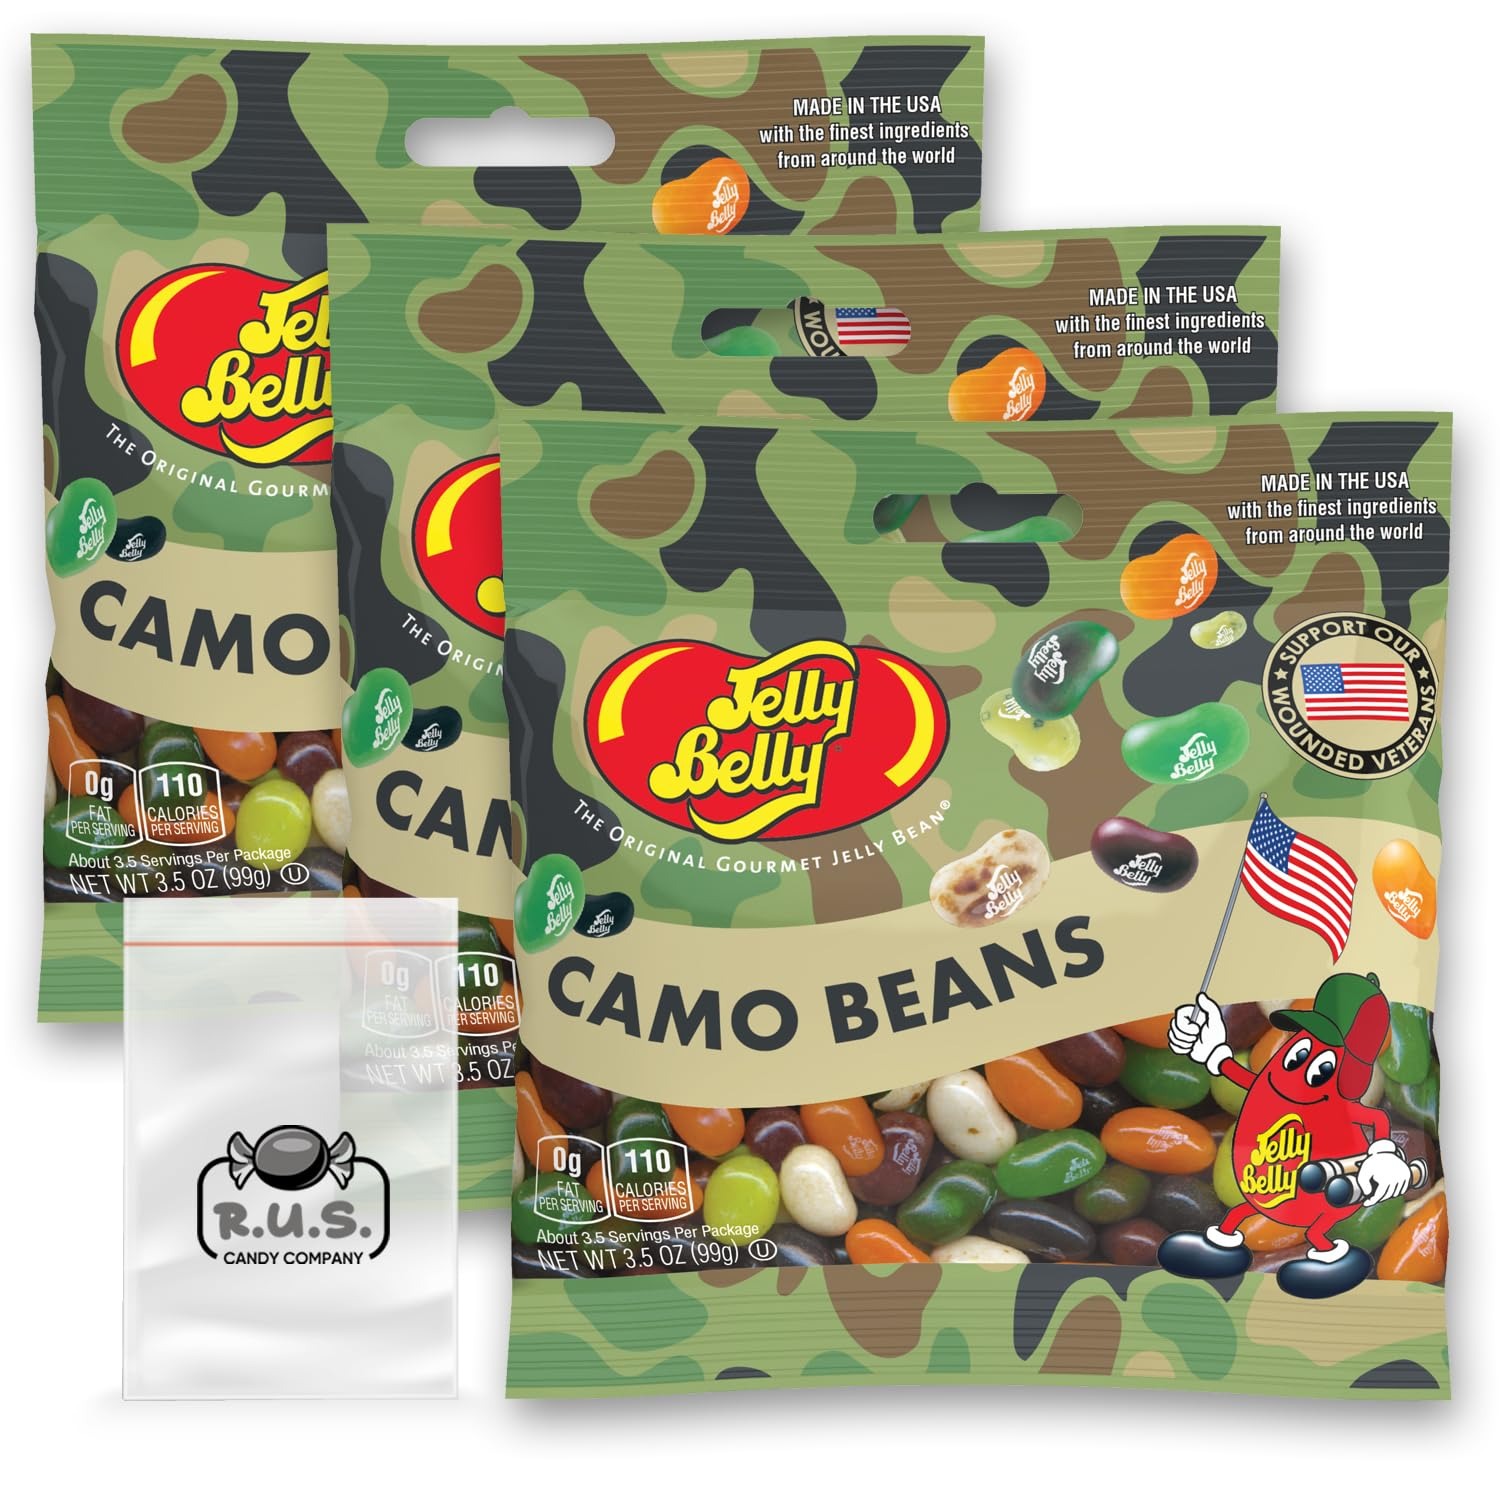
Item Name: Jelly Belly Camo Mix Jelly Beans- 3 Pack - 3.5 oz each- Gourmet jelly beans, Jelly bean unique assorted candy mix for outdoor enthusiast and flavorful fun bags- comes with 1 R.U.S. Candy Company pocket size travel bag (Camo Mix)
Bullet Point 1: 3 PACKS OF FUN DELIGHTS: Includes three 3.5 oz packs of Jelly Belly Camo Jelly Beans, offering you a one-of-a-kind assortment of colors and flavors that reflect the spirit of the great outdoors.
Bullet Point 2: ASSORTED CANDY MIX: Savor the flavorful blend of colors and flavors, including Wild Blackberry, Cherry, and Green Apple. These jelly beans are a delicious twist on classic flavors.
Bullet Point 3: IDEAL FOR OUTDOOR FUN: These convenient packs are perfect for hiking, camping, and outdoor adventures. The compact and unique design makes them a great companion for on-the-go snacking.
Bullet Point 4: HIGH-QUALITY INGREDIENTS: Jelly Belly is renowned for its quality and mouthwatering taste. Our jelly beans are carefully crafted to ensure a delightful and authentic flavor experience. Made in the USA with globally sourced ingredients.
Bullet Point 5: GLUTEN-FREE AND NUT-FREE: Our jelly beans are suitable for various dietary preferences, as they are gluten-free and nut-free.
Bullet Point 6: CONVENIENT R.U.S. CANDY COMPANY POCKET BAG - This package features a handy R.U.S. Candy pocket travel bag, allowing you to conveniently carry smaller portions of Jelly Beans wherever your go.
Bullet Point 7: PACKED BY R.U.S. CANDY: Please be aware that R.U.S Candy Company is an independent brand specializing in crafting delightful candy multipack and diverse variety packs. We want to make it clear that R.U.S Candy Company is entirely separate from Jelly Belly and does not make any claims of affiliation with them. In our offerings, we proudly feature Jelly Belly products alongside our own branded candies, ensuring our customers receive the utmost value from our diverse range.
Product Description: Sportsmen, military and other outdoor enthusiasts will love our Camo Mix 3 pack. 6 of oJelly Belly's most popular flavors inspired by the colors of nature. Bring along a bag or three on your next outing into the wilderness or your local urban jungle. This pack features a handy R.U.S. Candy pocket travel bag, allowing you to conveniently carry smaller portions of Jelly Beans wherever your go. Jelly Belly proudly continue their initiative of supporting U.S. troops. For every bag of Camo Beans sold, Jelly Belly Charities will donate 25 to support U.S. Veterans and their families.
Value: 14.0
Unit: Ounce

Price: 14.99